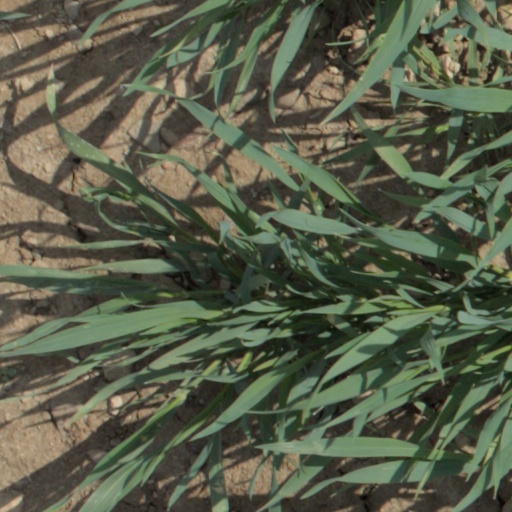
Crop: wheat